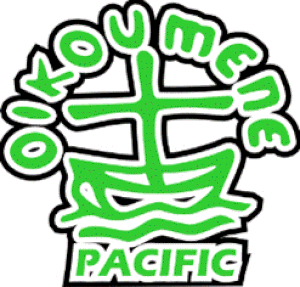
le logo de La Conférence des Églises du Pacifique
La Conférence des Églises du Pacifique est l'Organisation œcuménique régionale représentant les églises chrétiennes à tous les niveaux dans la région de Pacifique. Elle cherche l'unité de l'église sur les thèmes de la justice, de la paix et de l'intégrité de la création, des initiatives sur la capacité constructive, et de la solidarité avec ses membres pendant les temps des catastrophes naturelles et bouleversements sociaux internes.